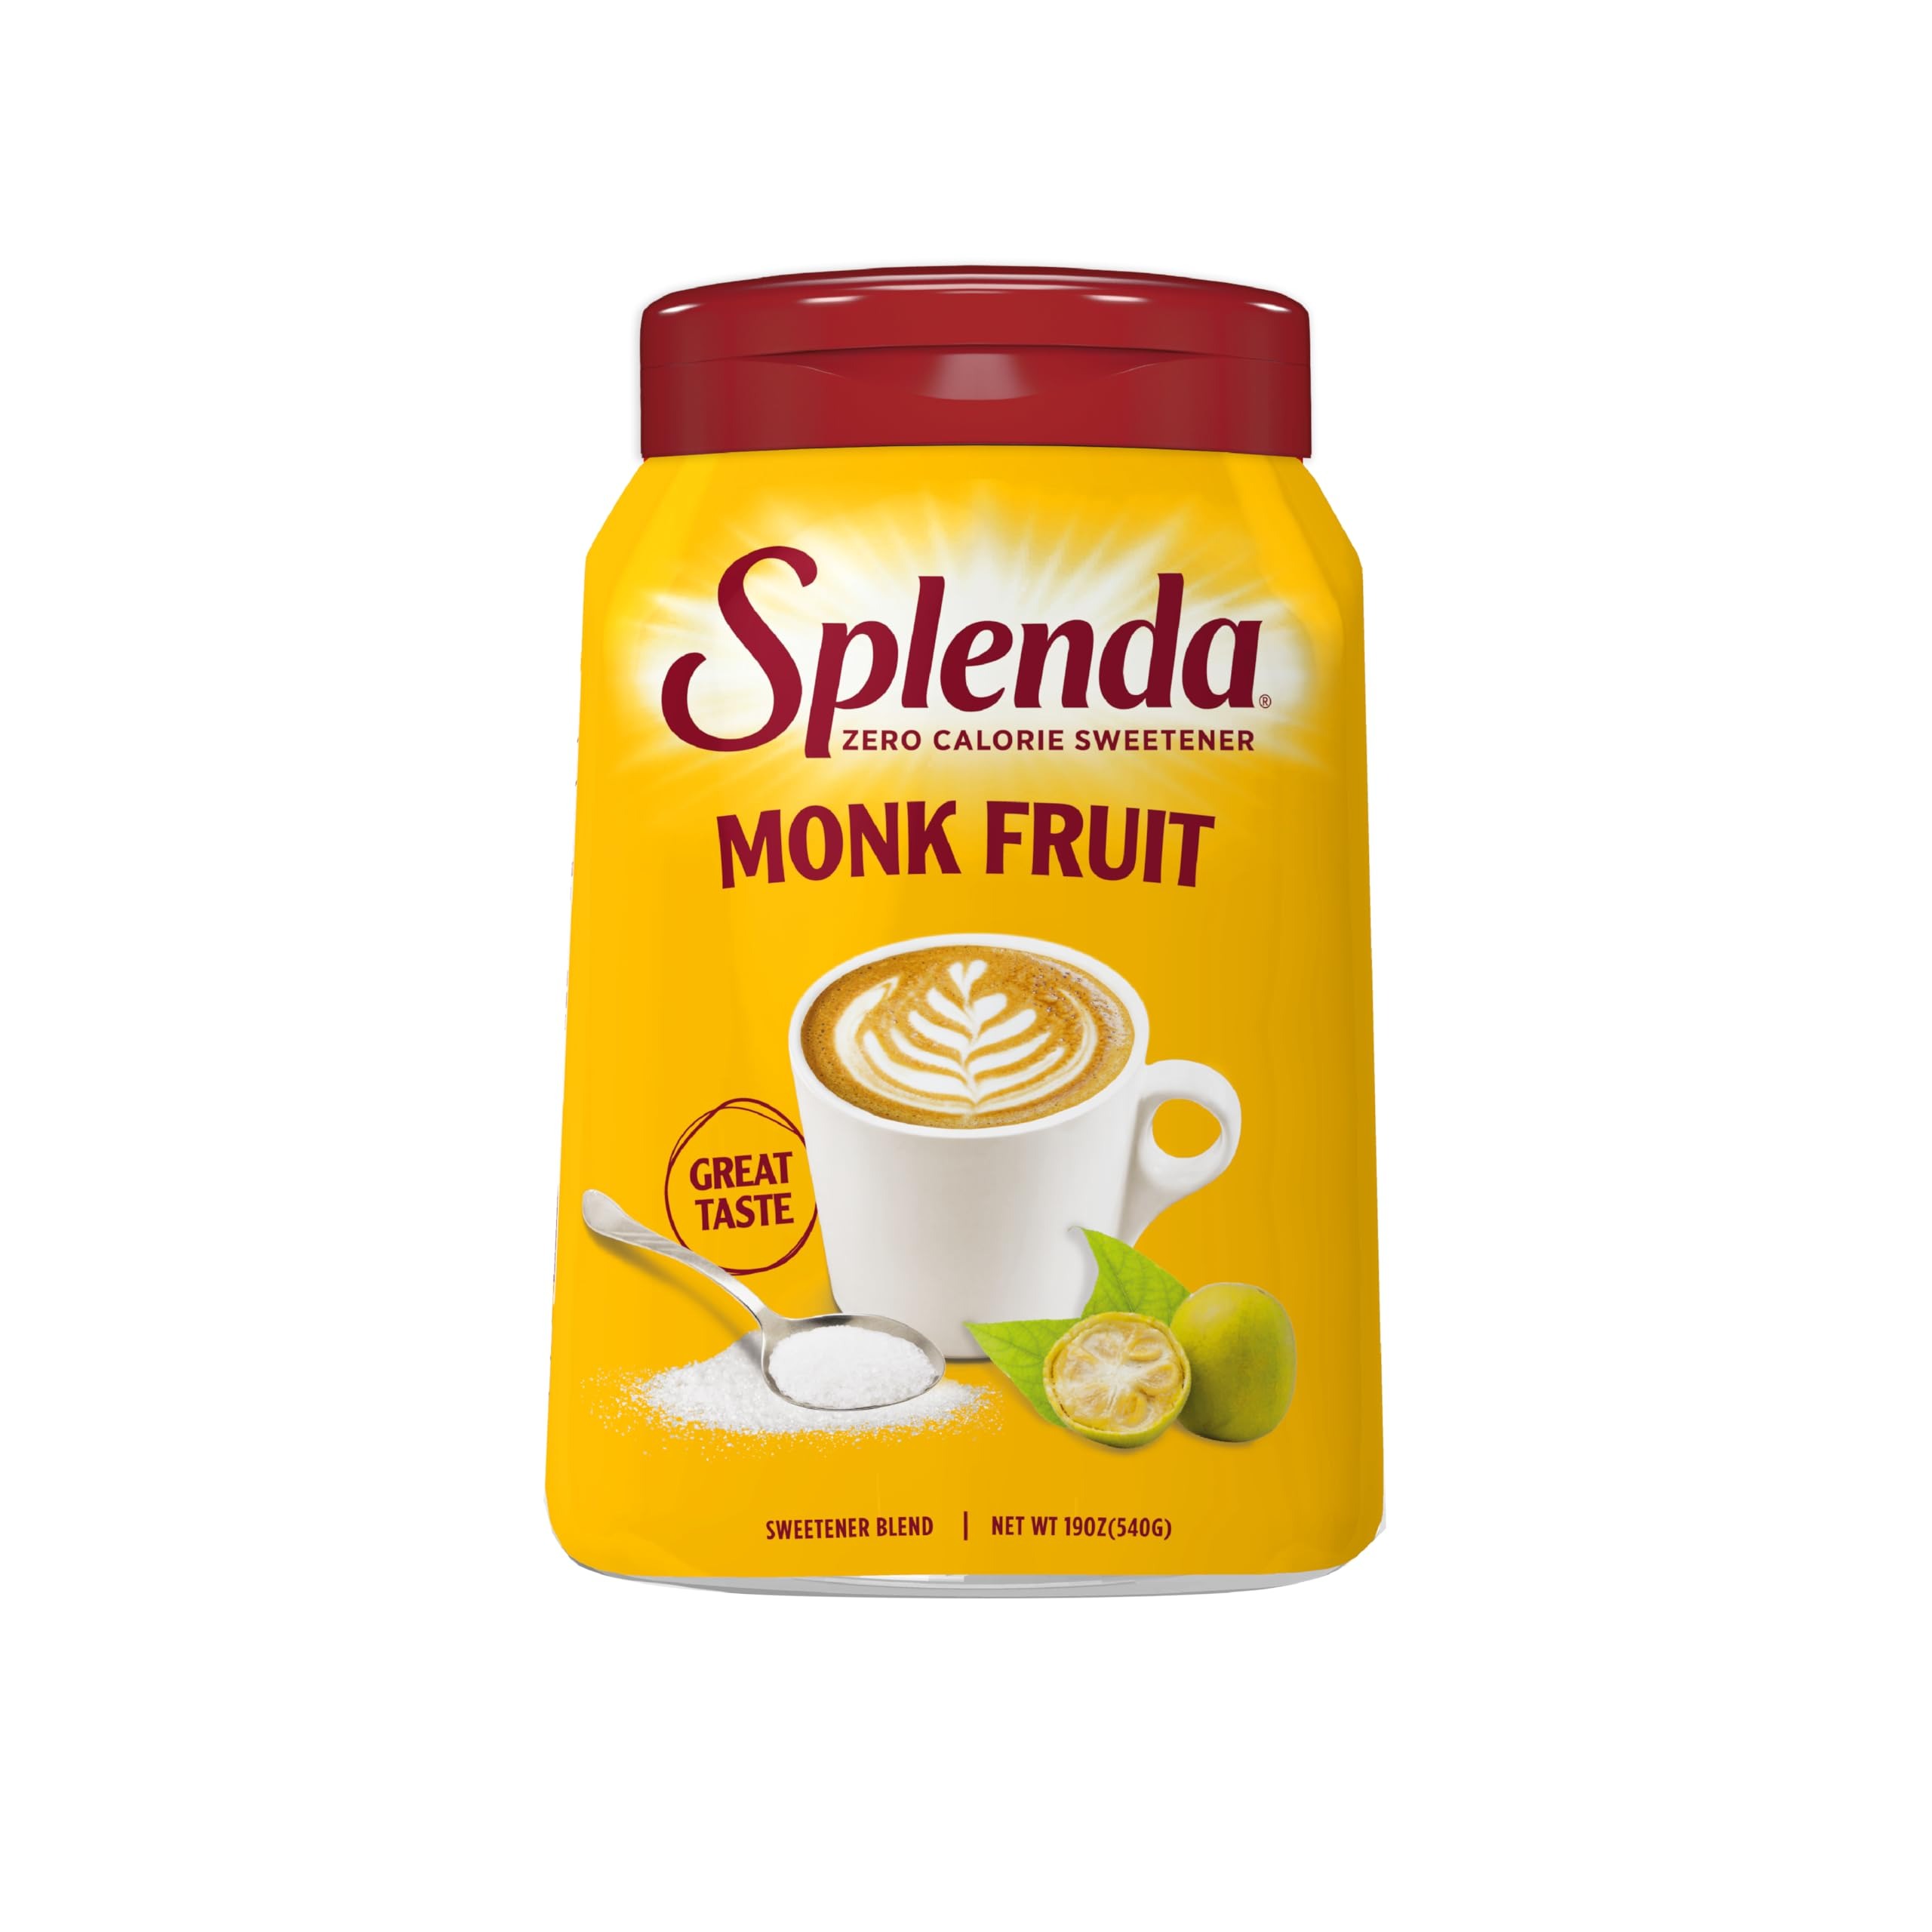
Item Name: SPLENDA Monk Fruit Zero Calorie Plant Based Granulated Sweetener Jar, 19 oz
Bullet Point 1: Measures Same as Sugar - Measures cup for cup, the same as sugar. great for replacing sugar in all of your favorite baking and cooking recipes. Sprinkle on oatmeal, sweeten your coffee or tea, mix in sauces, use anywhere you would use sugar.
Bullet Point 2: Keto Friendly and More - 0g net carbs, Splenda monk fruit is keto friendly, low-carb, 100% natural with no sugar and is suitable for individuals with diabetes.
Bullet Point 3: Sweeter - Splenda monk fruit gets its unique sweetness from the monk fruit, also known as han goo - a small round fruit that is 150-200 times sweeter than sugar
Bullet Point 4: A name you trust: Made by Splenda, the best recommended sweetener brand among healthcare professionals clinically treating patients.
Bullet Point 5: 100% natural - Great tasting, non-gmo project verified, 100% natural zero calorie sweetener made from monk fruit extract and erythritol.
Value: 19.0
Unit: Fl Oz

Price: 9.46